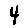
Label: 4